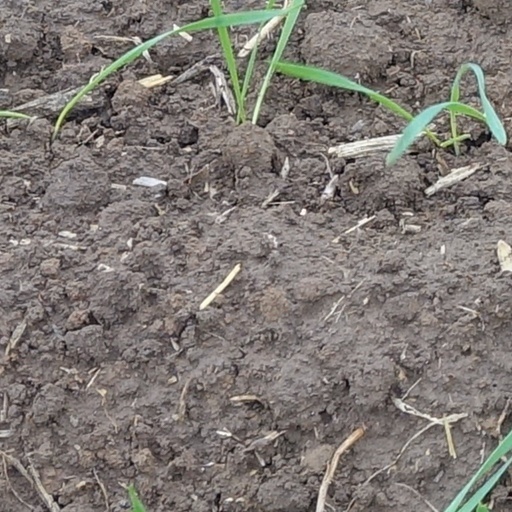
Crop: wheat